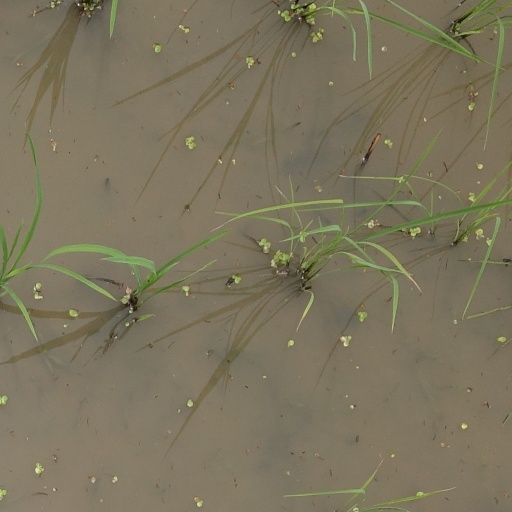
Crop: rice